Emma Byrne

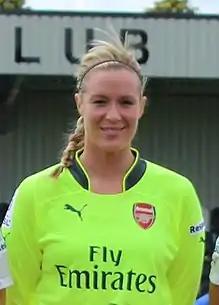
Byrne in 2014

Emma Anne Byrne (born 14 June 1979) is an Irish former footballer who played as a goalkeeper. She played for the Republic of Ireland on a record 134 occasions and served as captain of the team. She spent almost 17 years with Arsenal before joining Brighton & Hove Albion in January 2017. Byrne currently serves as manager for Lewes F.C. and head of goalkeeping.